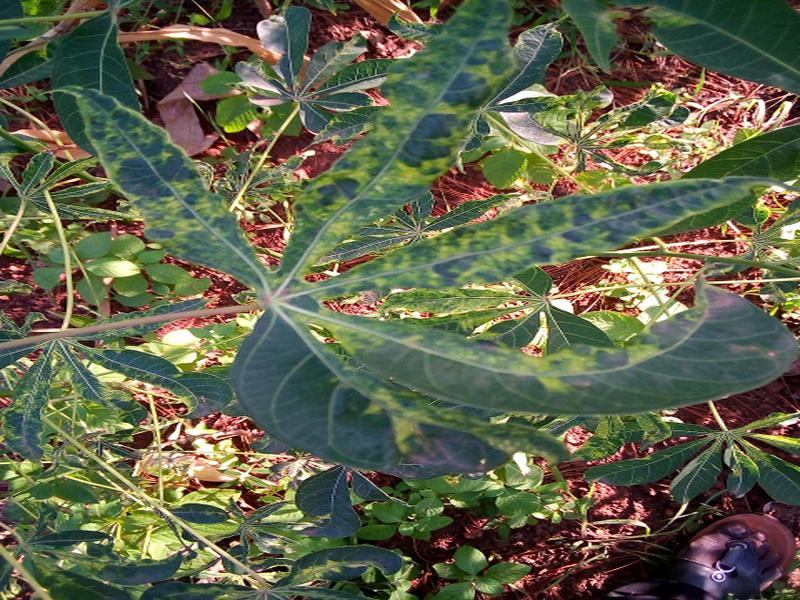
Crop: cassava
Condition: mosaic_disease